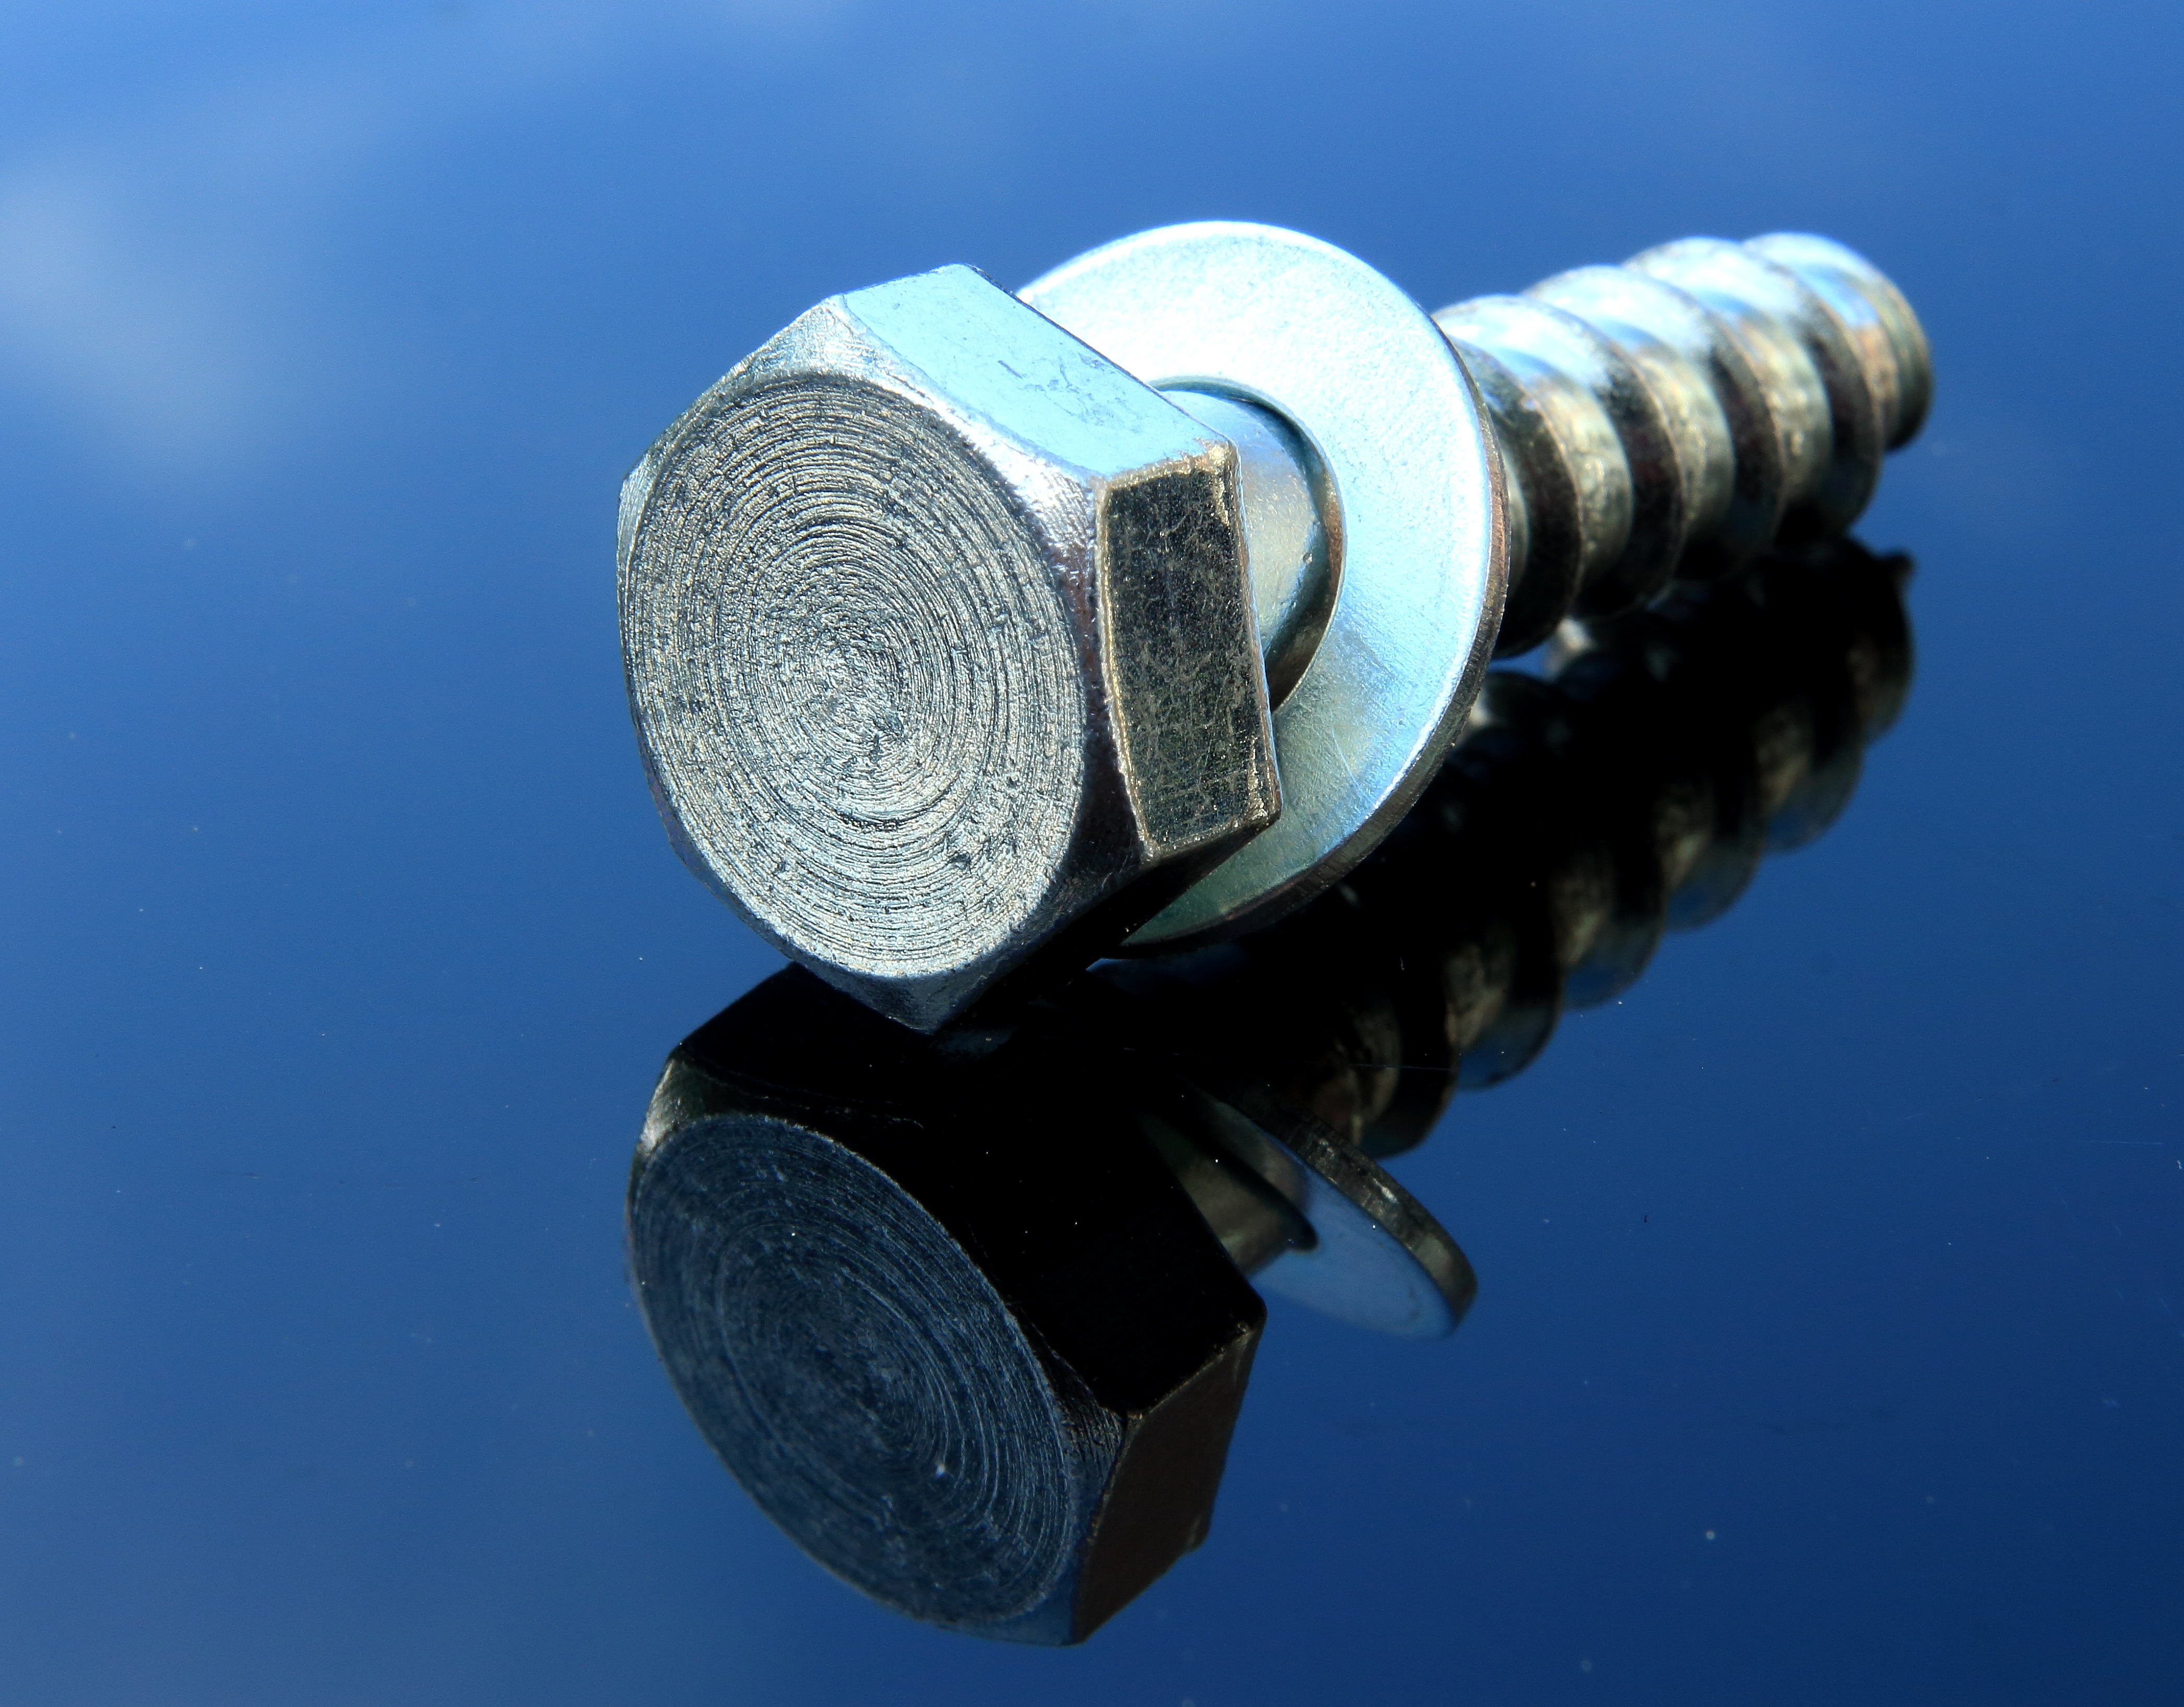
light, tool, steel, vehicle, metal, blue, close, screw, thread, iron, macro photography, woodscrew